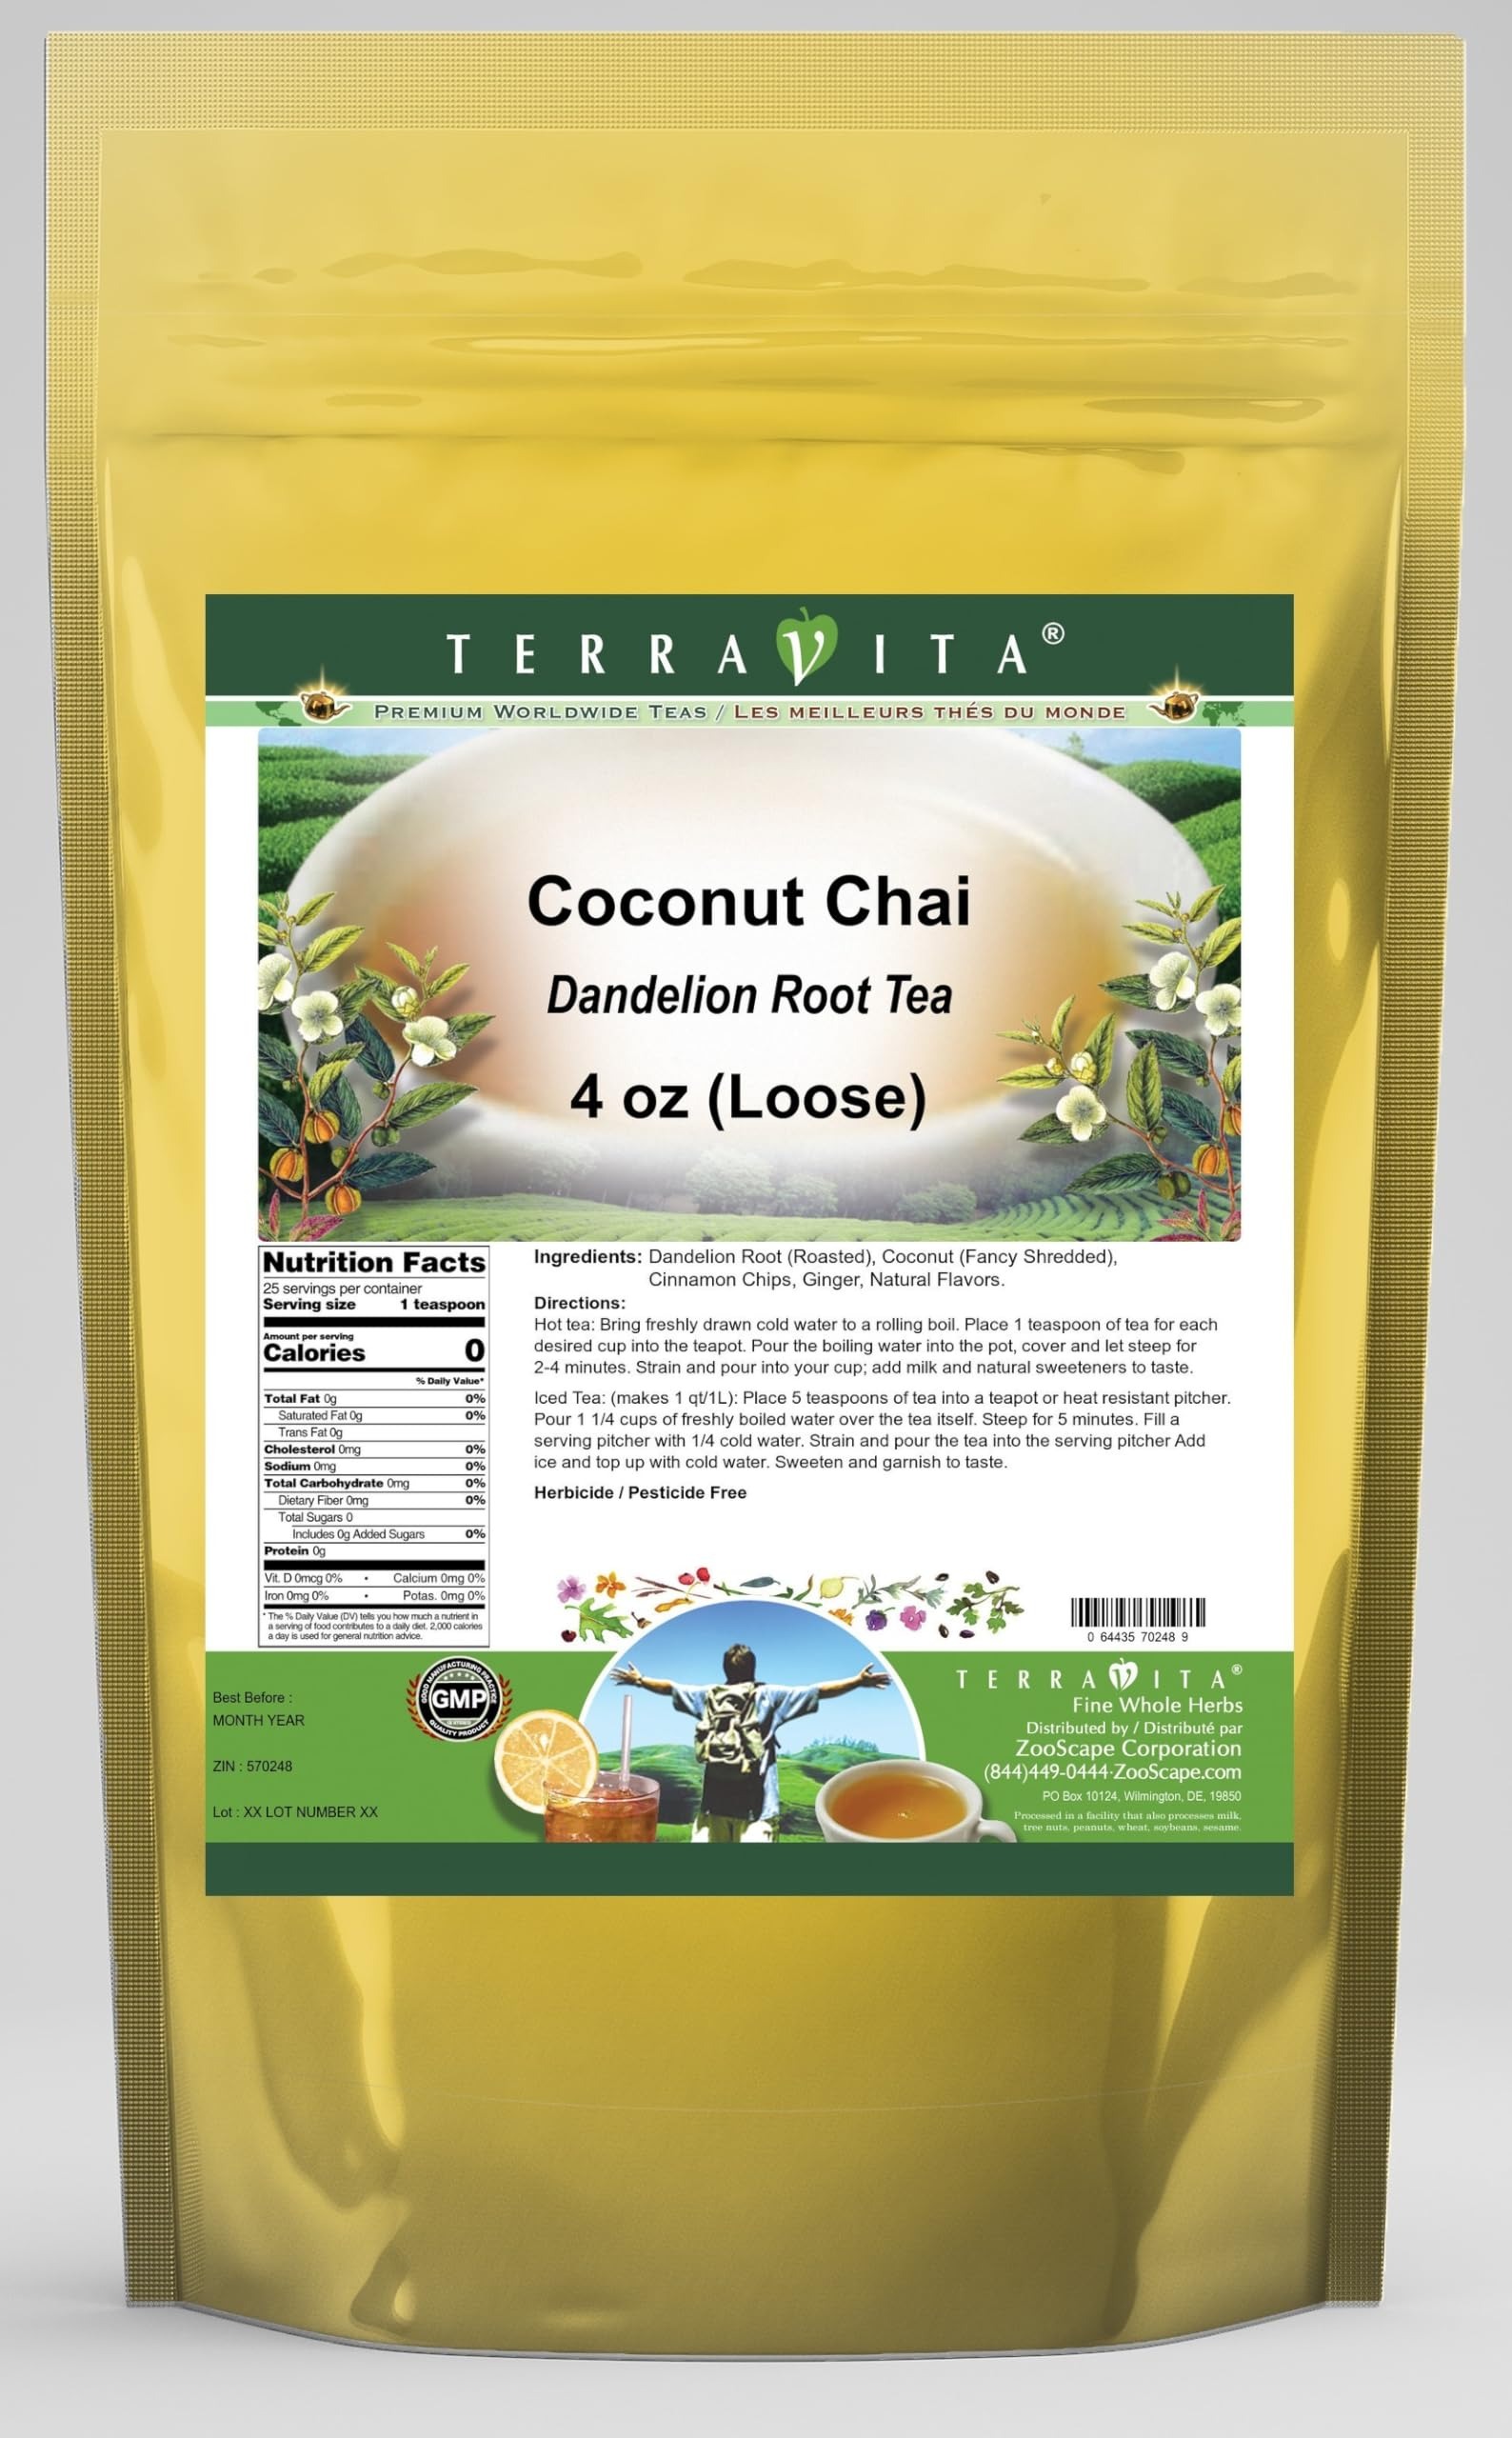
Item Name: Coconut Chai Dandelion Root Tea (Loose) (4 oz, ZIN: 570248)
Bullet Point 1: Our Coconut Chai Dandelion Root tea is a delicious naturally flavored Dandelion Root coffee substitute with Coconut, Cinnamon Chips and Ginger that you will enjoy relaxing with anytime! The natural and caffeine-free Coconut Chai taste is delicious! - Ingredients: Dandelion Root, Coconut, Cinnamon Chips, Ginger and Natural Coconut Chai Flavor.
Bullet Point 2: No fillers.
Bullet Point 3: Manufacturer: TerraVita
Bullet Point 4: Size: 4 oz
Bullet Point 5: Loose Leaf Dandelion Root Tea - Packed in a convenient upright pouch!
Product Description: Our Coconut Chai Dandelion Root tea is a delicious naturally flavored Dandelion Root coffee substitute with Coconut, Cinnamon Chips and Ginger that you will enjoy relaxing with anytime! The natural and caffeine-free Coconut Chai taste is delicious! - Ingredients: Dandelion Root, Coconut, Cinnamon Chips, Ginger and Natural Coconut Chai Flavor. - Hot tea brewing method: Bring freshly drawn cold water to a rolling boil. Place 1 teaspoon of tea for each desired cup into the teapot. Pour the boiling water into the pot, cover and let steep for 2-4 minutes. Strain and pour into your cup; add milk and natural sweeteners to taste. - Iced tea brewing method: (to make 1 liter/quart): Place 5 teaspoons of tea into a teapot or heat resistant pitcher. Pour 1 1/4 cups of freshly boiled water over the tea itself. Steep for 5 minutes. Fill a serving pitcher with 1/4 cold water. Strain and pour the tea into the serving pitcher Add ice and top up with cold water. Sweeten and garnish to taste. - TerraVita is an exclusive line of premium-quality, natural source products that use only the finest, purest and most potent ingredients found around the world. TerraVita is hallmarked by the highest possible standards of purity, potency, stability and freshness. All of our products are prepared with the highest elements of quality control, from raw materials through the entire manufacturing process, up to and including the moment that the bottles or bags are sealed for freshness and shipped out to you. Our highest possible standards are certified by independent laboratories and backed by our personal guarantee. - TerraVita exists to meet and ensure your family's health and wellness without the harmful effects of chemicals and health products. We strive to make all of our products affordable and rel
Value: 4.0
Unit: Ounce

Price: 18.78